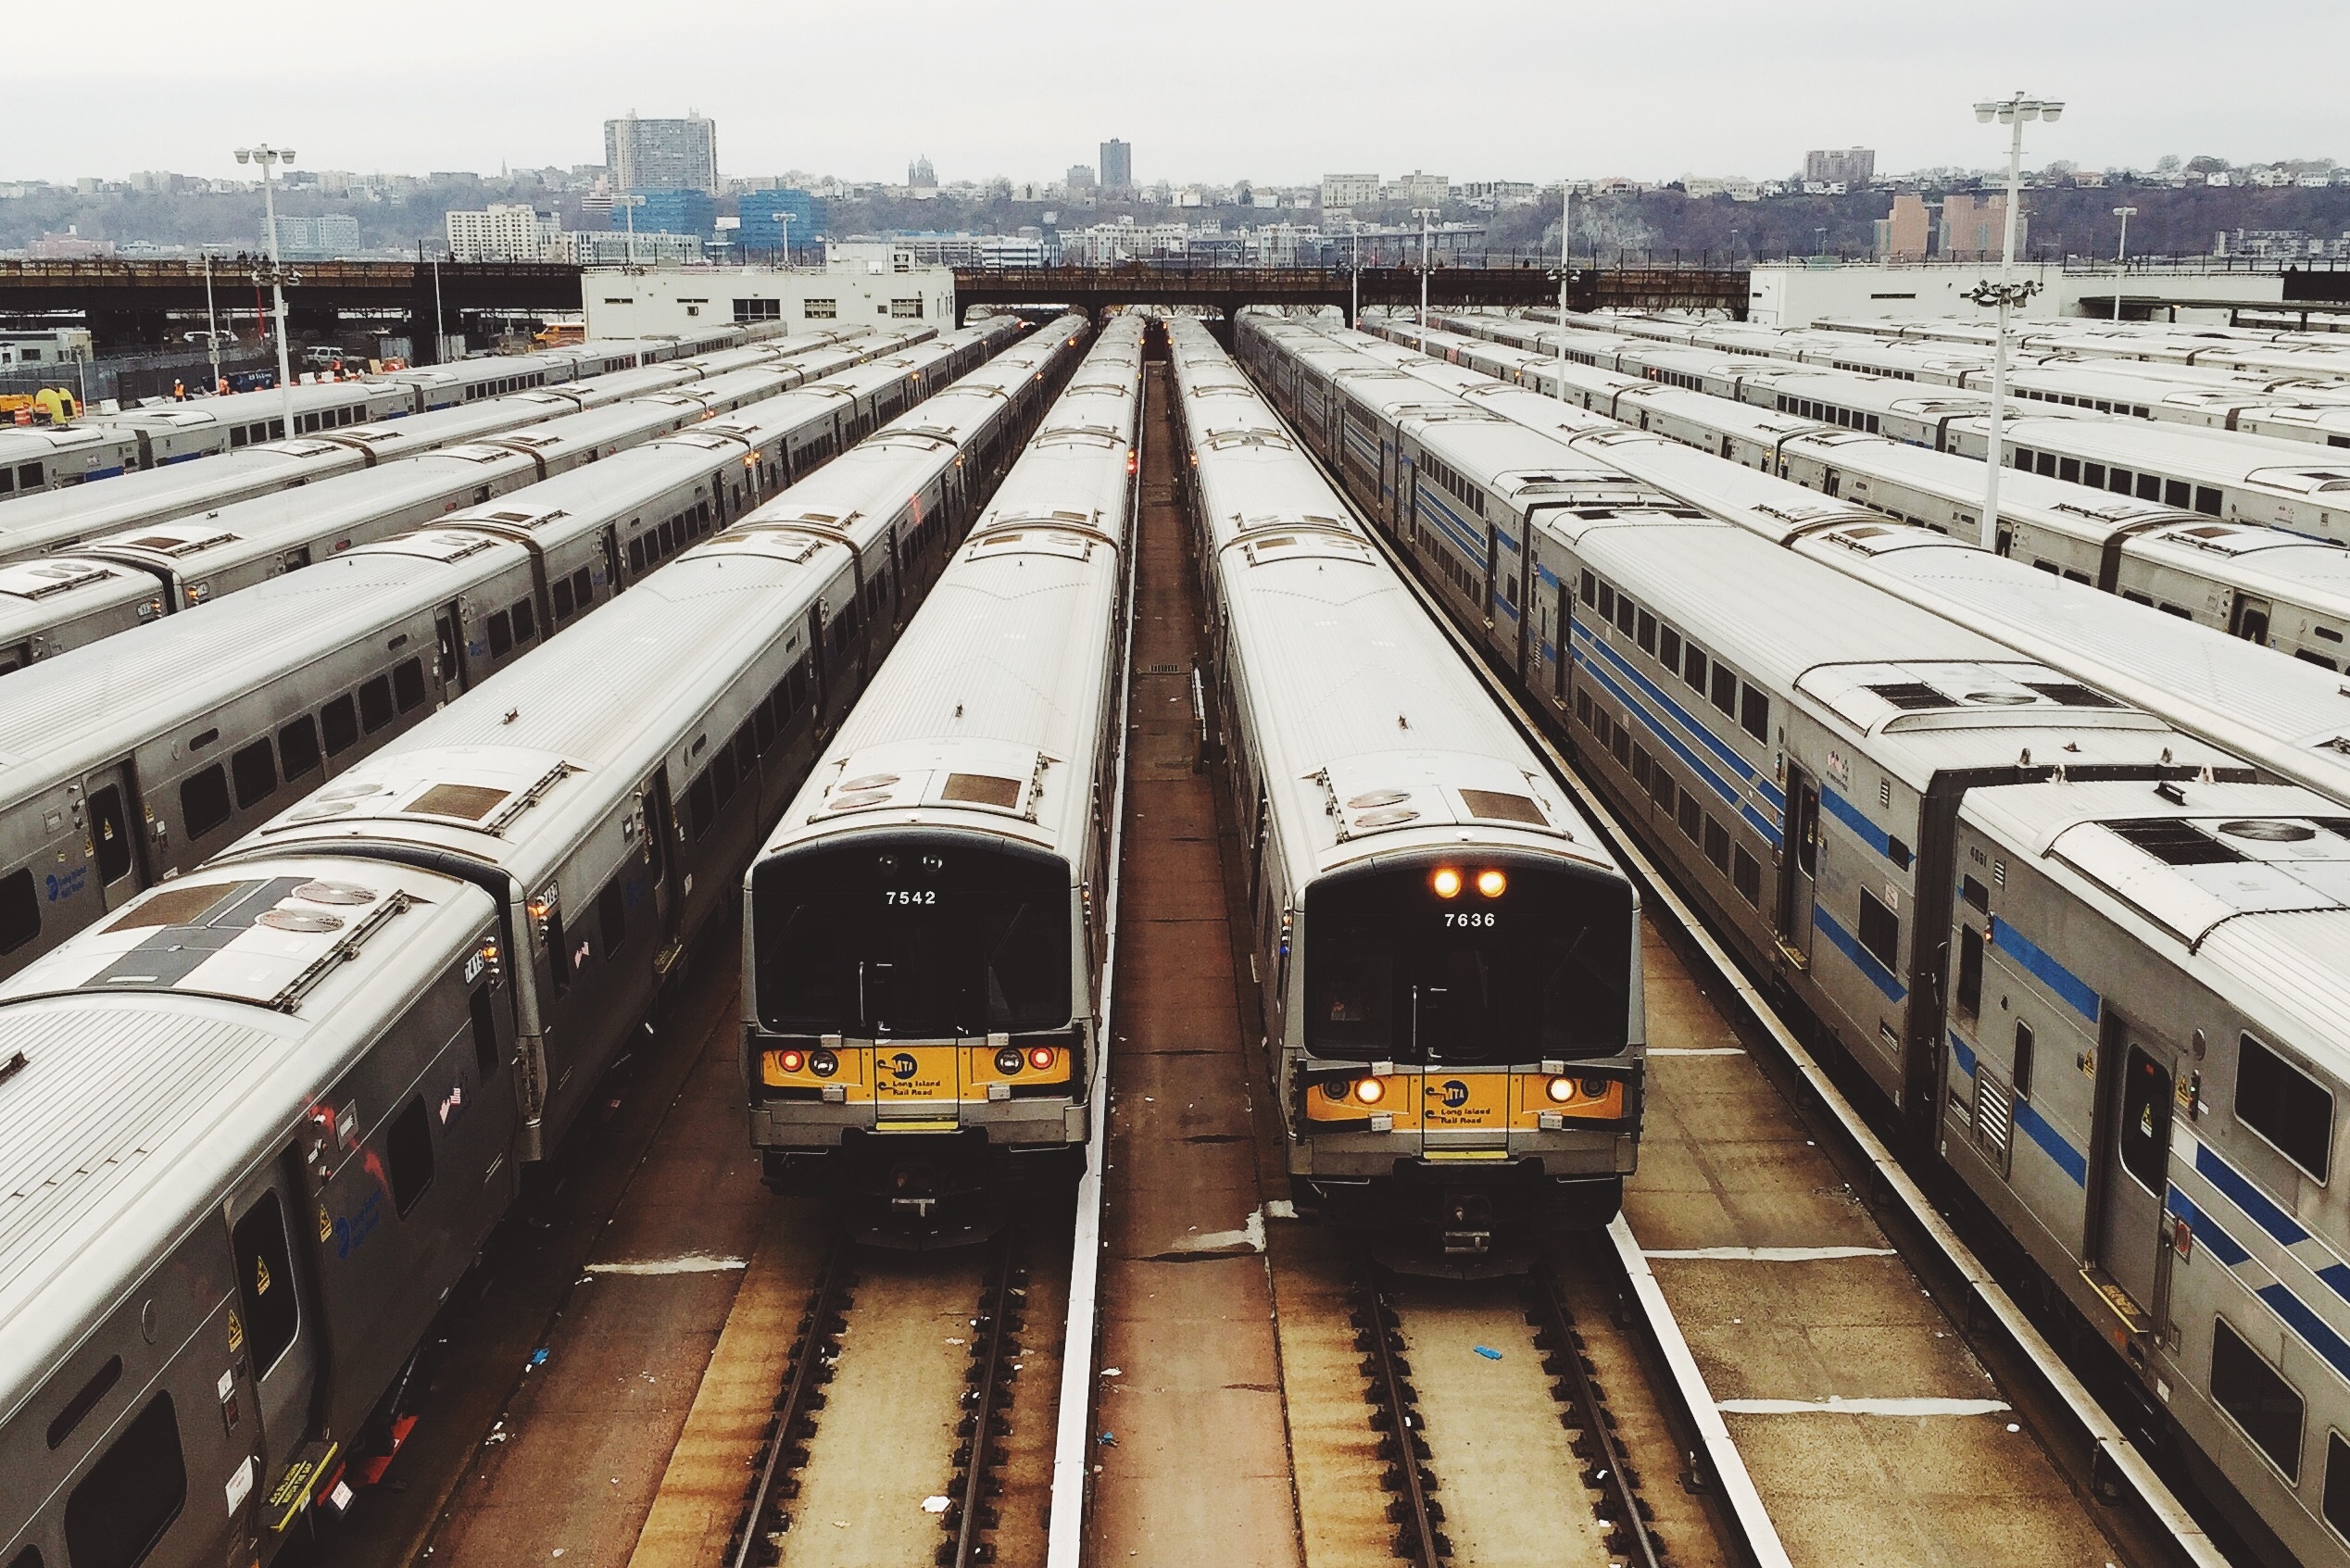
track, railway, railroad, traffic, rail, train, transport, vehicle, train station, lane, public transport, passenger, rail transport, rolling stock, metropolitan area, railroad car, passenger car, high speed rail